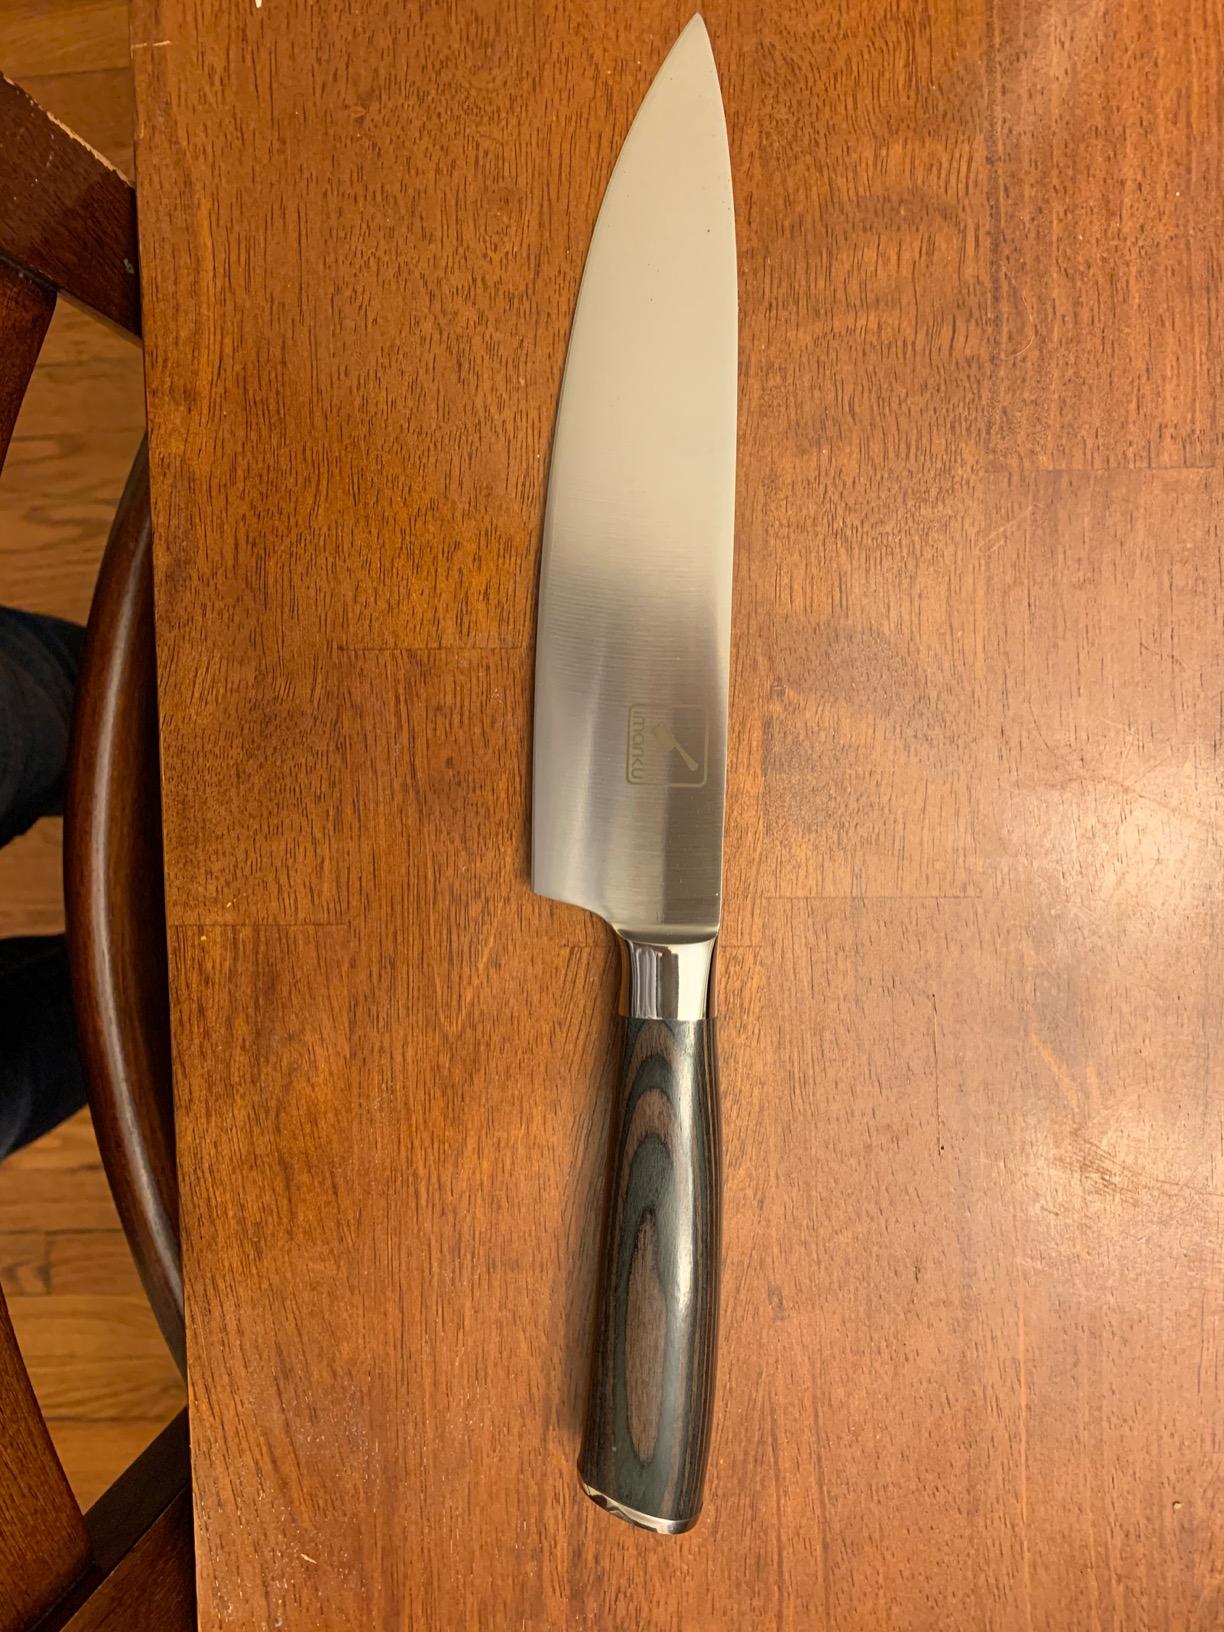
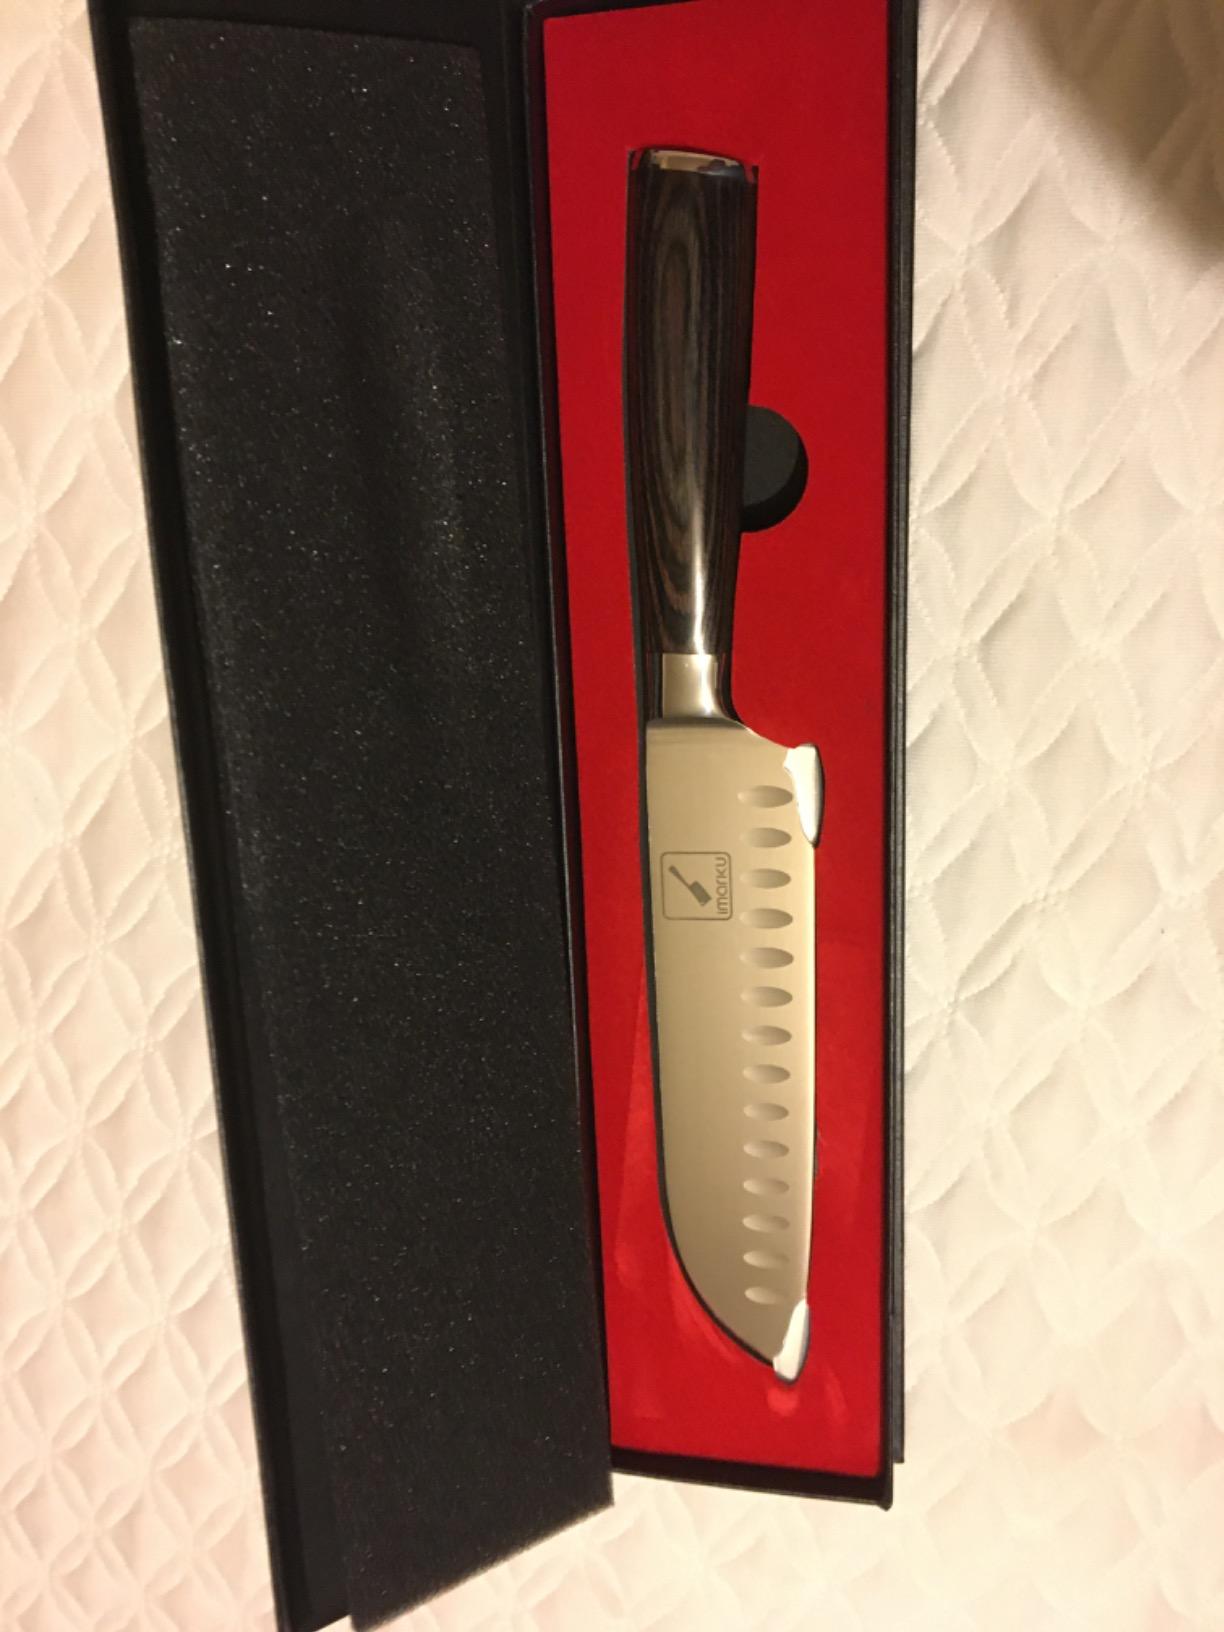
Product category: items_knife
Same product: no